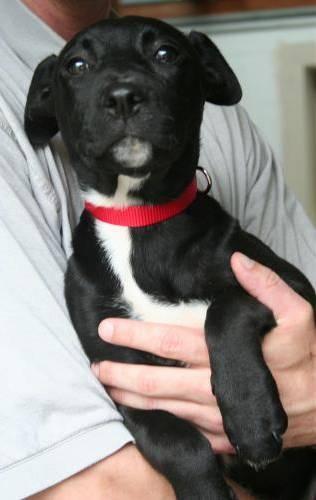
dog